Alfa Romeo Giulia

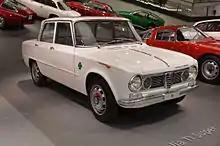
An Alfa Romeo Giulia TI Super, on display in the Alfa Romeo Museum

Unveiled on 27 June 1962 at the Autodromo Nazionale Monza, the Alfa Romeo Giulia TI was the very first of the Giulia family of cars to be introduced. Its 1,570 cc Alfa Romeo Twin Cam engine was fitted with a single Solex 33 PAIA 7 twin-choke down-draft carburettor, and produced or at 6,200 rpm. The "TI" nomenclature referred to a class of Italian saloon car racing known as "Turismo Internazionale", and had previously been applied to higher-performance versions of the 1900 and Giulietta saloons in the 1950s. However, for the Giulia saloon, the TI was at first the only version available, and later, with the introduction of the TI Super and Super, the TI became the base version in the 1.6-litre engine class. A distinguishing feature of the original Giulia were drum brakes on all corners, the front ones of the three-shoe type like on late Giuliettas; four-wheel Dunlop disc brakes and a brake servo were phased in during August 1963, after 22–23 thousand cars had been built. The car was marketed as a six-seater, thanks to a standard column-mounted shifter and a split bench front seat—though Italian car magazine Quattroruote found it rather a comfortable four-seater. Other notable interior features of the early models were mottled cloth and vinyl upholstery, a grey, trapezoid instrument panel including a strip speedometer, and a black steering wheel with two ivory-coloured spokes and a chrome half horn ring.